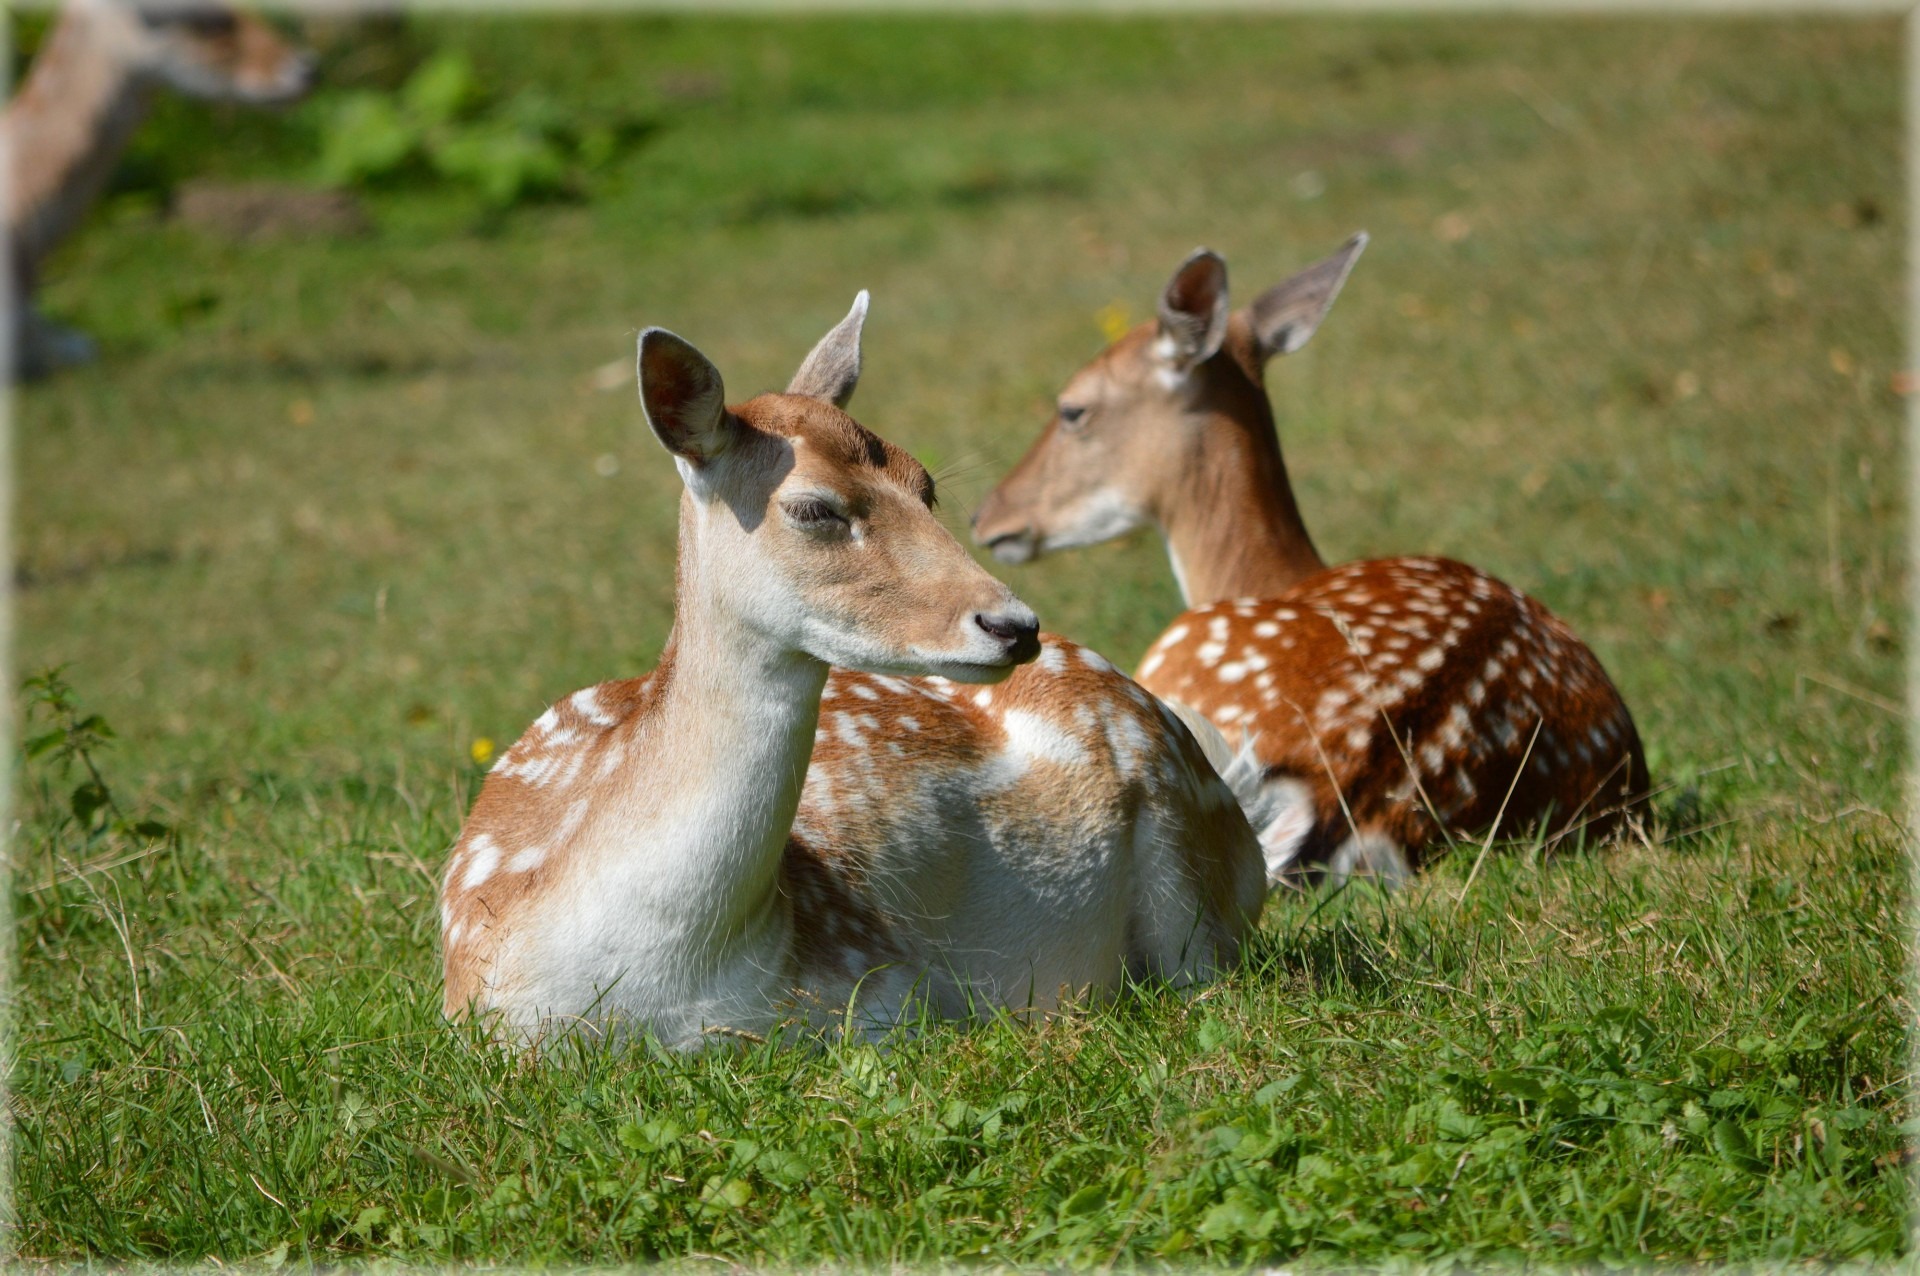
nature, wilderness, animal, wildlife, wild, environment, deer, mammal, fauna, antelope, outdoors, gazelle, zoology, vertebrate, impala, species, ruminant, fallow deer, ungulate, white tailed deer, pronghorn